Foraus

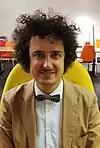
Nicola Forster

foraus was established in autumn 2009 by students from Zürich, Geneva and Bern. The idea of a grassroots think tank was developed by founders Nicola Forster and Pablo Padrutt. foraus is present with regional chapters in Swiss cities with a university.